Coinches

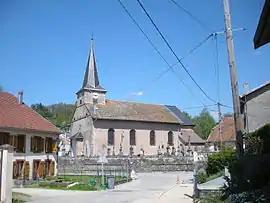
The church in Coinches

Coinches is a commune in the Vosges department in Grand Est in northeastern France.